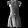
Label: Dress